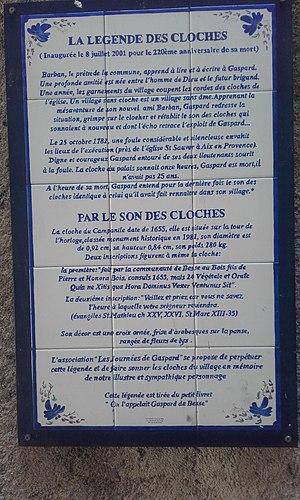
Var, Besse-sur-Issole, la légende des cloches.
Besse-sur-Issole est une commune française située dans le département du Var, en région Provence-Alpes-Côte d'Azur.